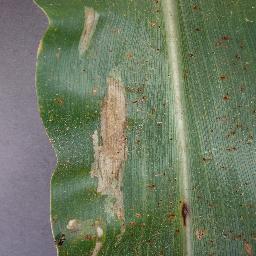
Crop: corn
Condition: (maize)_northern_blight